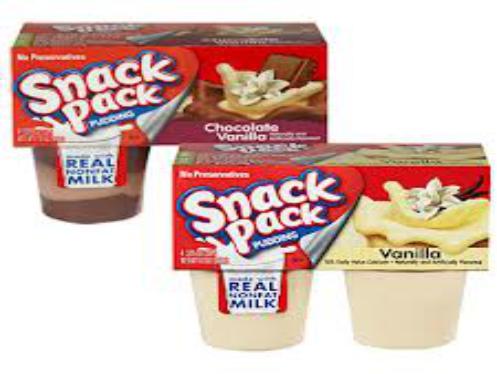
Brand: Hunt's Snack Pack
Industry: Food